Revenue stamps of British Honduras

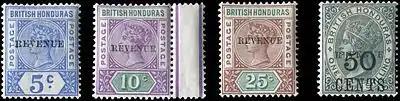
The 1899 revenue stamps of British Honduras

British Honduras (now known as Belize) issued revenue stamps in 1899. The only issue consisted of contemporary postage stamps overprinted "REVENUE". Four values exist - 5c, 10c, 25c and 50c on 1s, and there are two different sizes of the overprint - 11mm and 12mm long. Additionally there are a number of varieties in the overprint which are very collectible, such as "BEVENUE", "REVENU " and "REVE UE". Despite being intended for fiscal use, they were also valid for postal use.